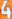
Number: 4